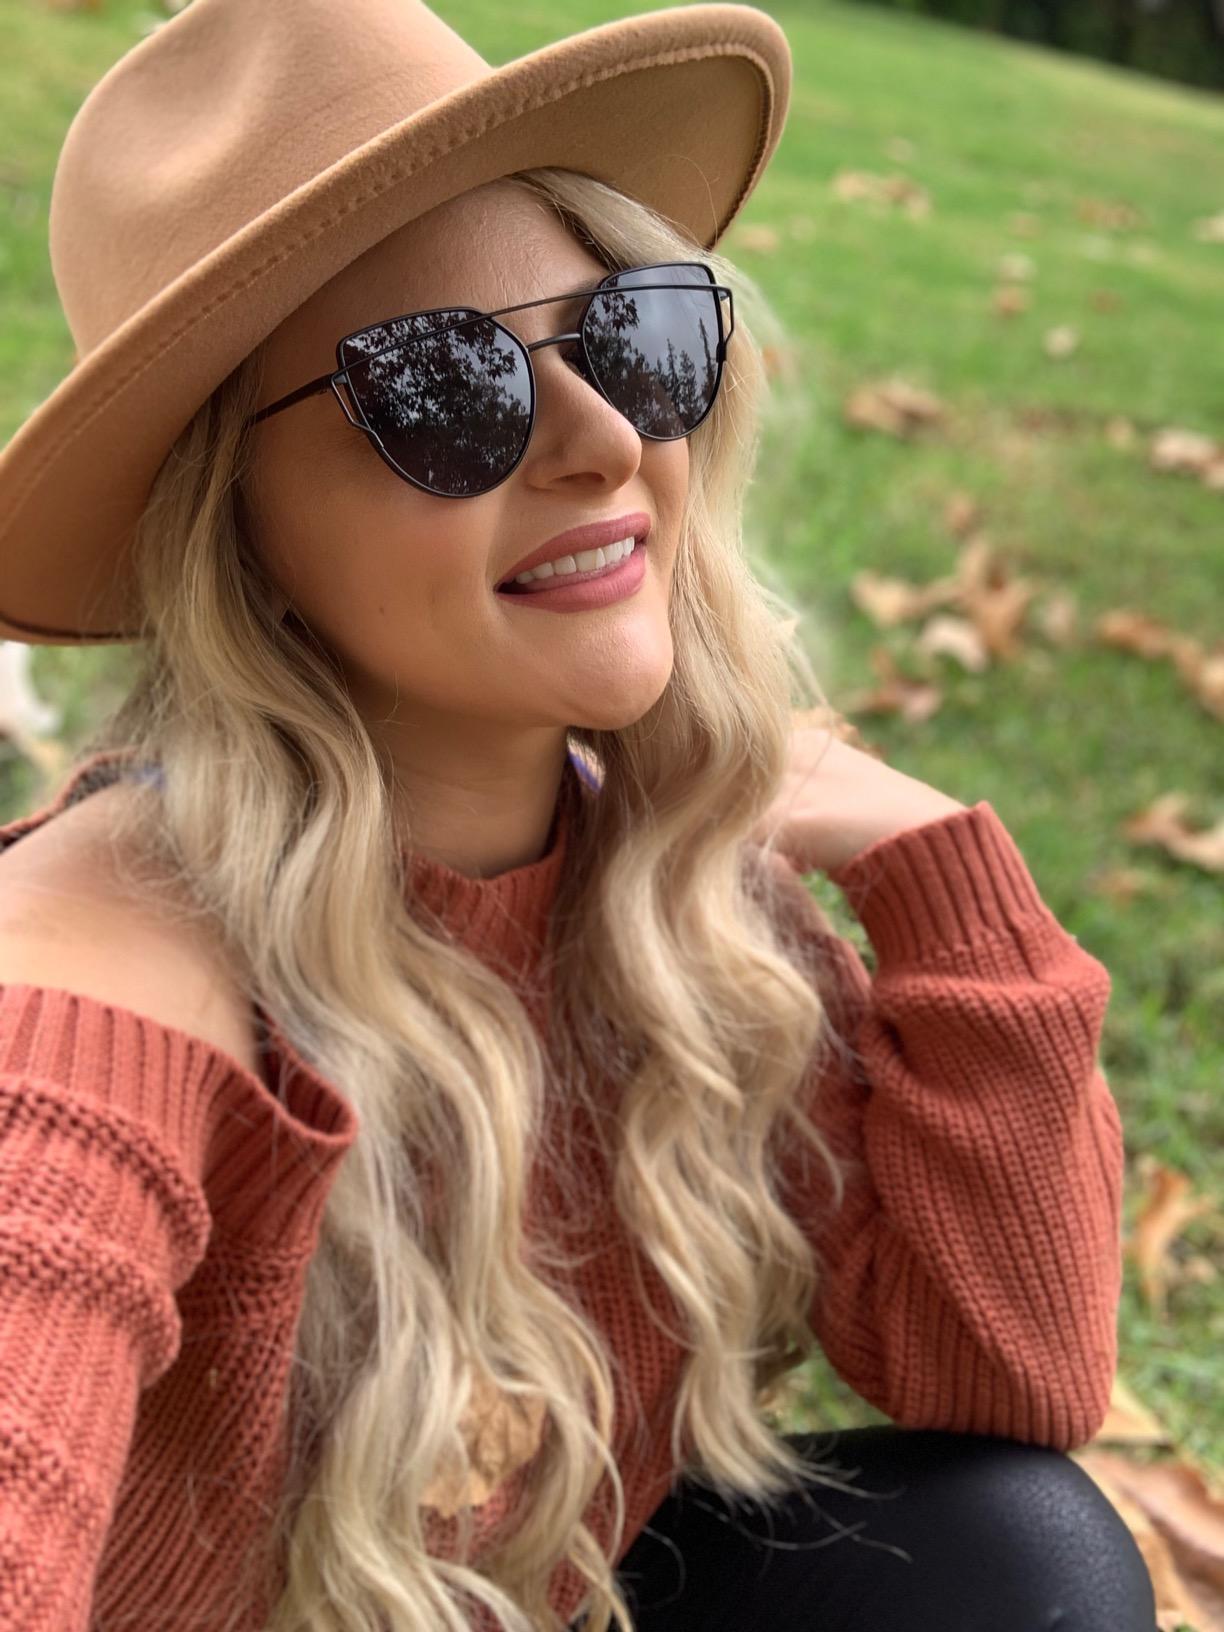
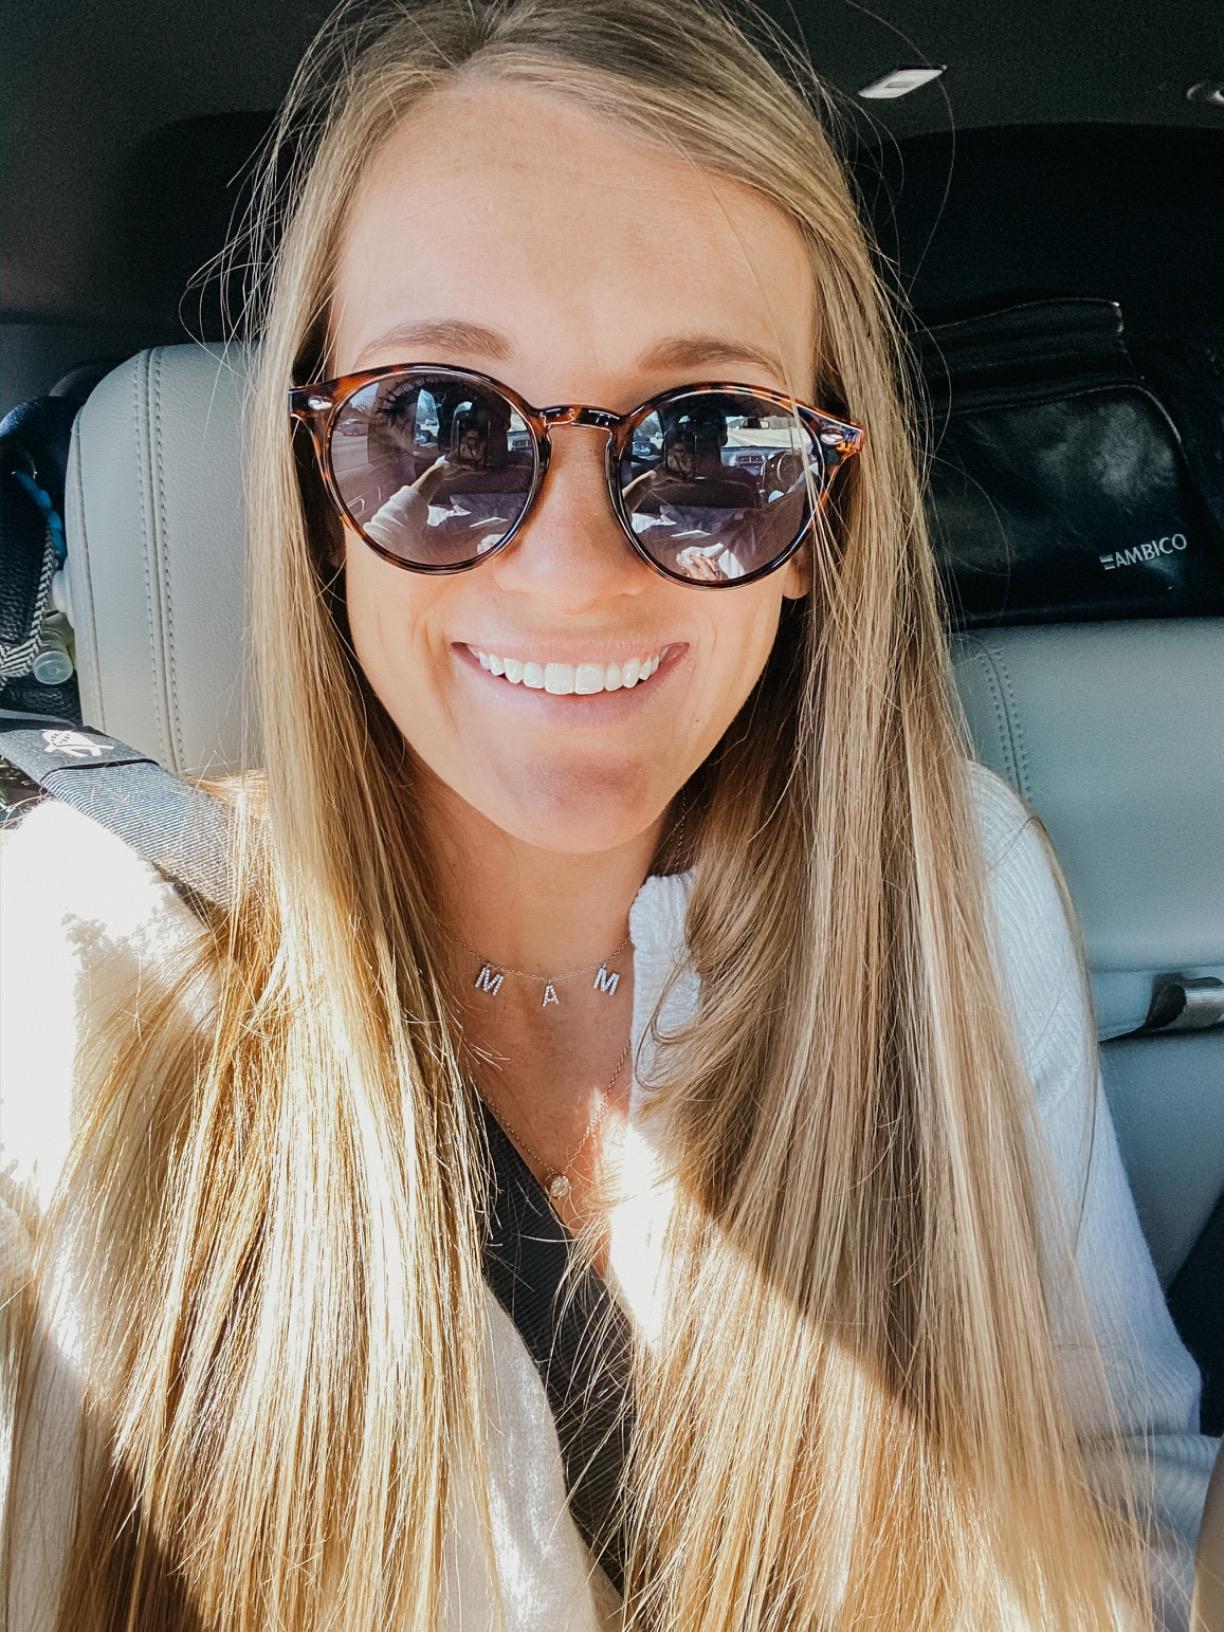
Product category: accessories_sunglasses
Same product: no